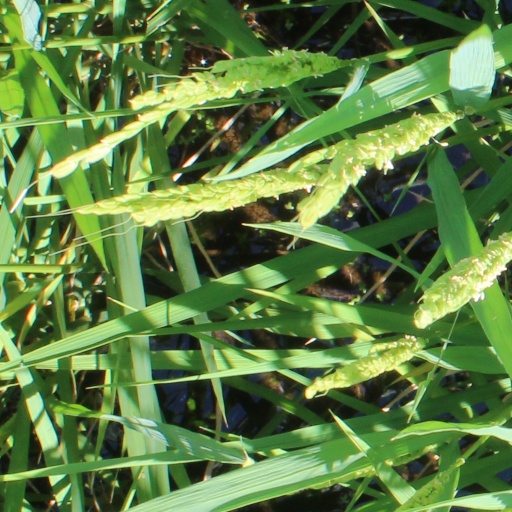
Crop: rice